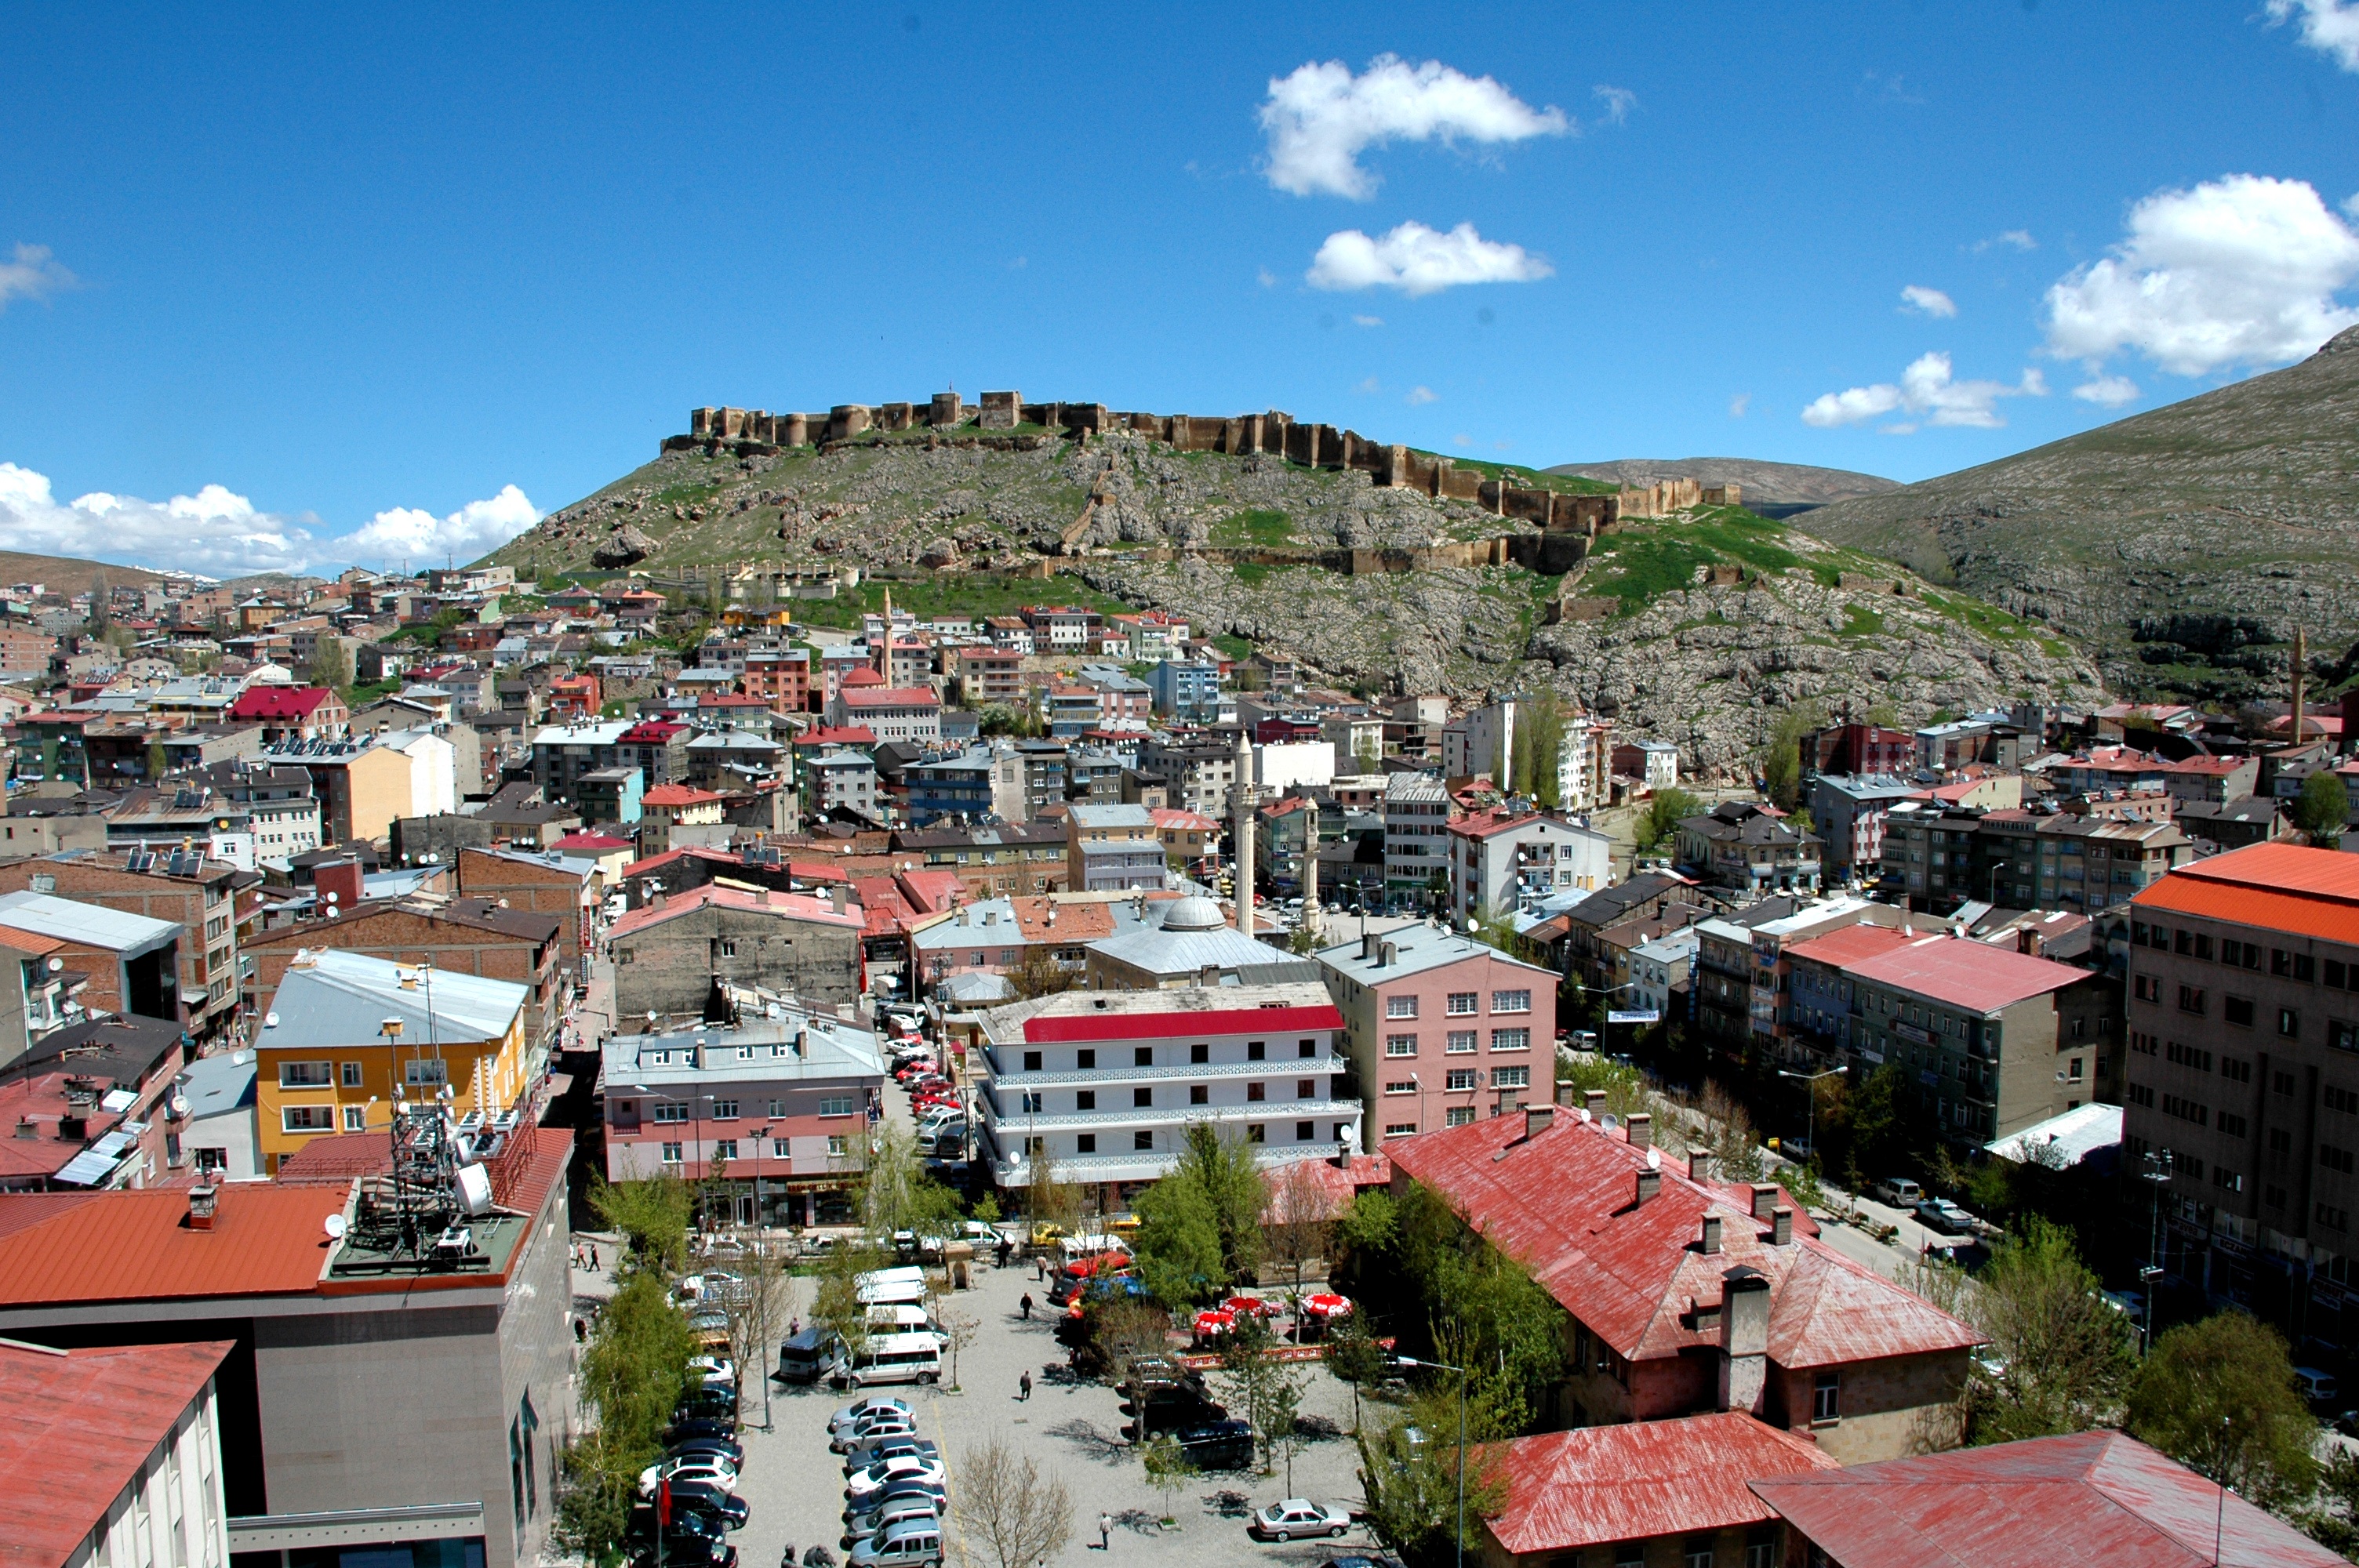
town, city, mountain range, cityscape, vacation, village, suburb, tourism, houses, turkey, center, neighbourhood, bird's eye view, aerial photography, residential area, geographical feature, human settlement, bayburt city